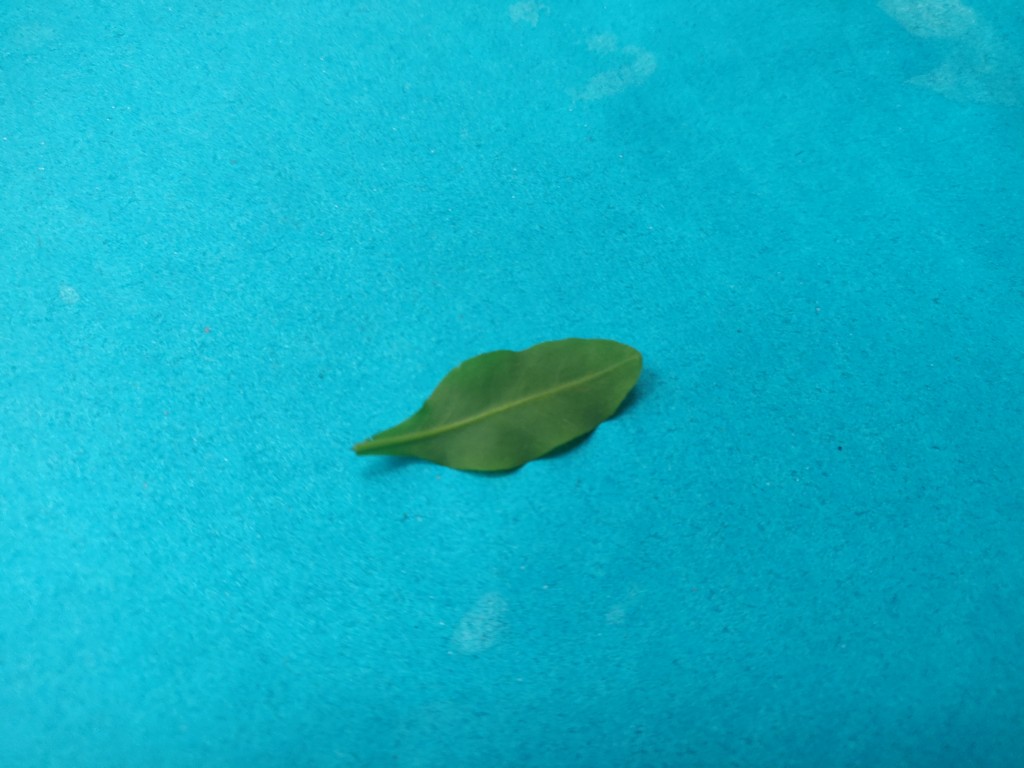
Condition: Healthy
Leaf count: single
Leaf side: back